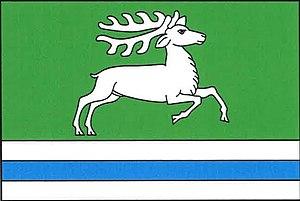
Běleč est une commune du district de Brno-Campagne, dans la région de Moravie-du-Sud, en République tchèque. Sa population s'élevait à 194 habitants en 2019.